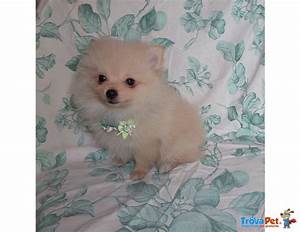
Label: dog